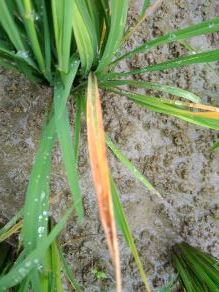
Disease: Tungro